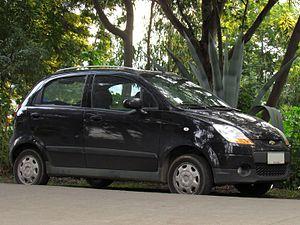
La Chevrolet Spark est un véhicule du constructeur automobile américain Chevrolet vendu depuis décembre 2009 en Europe. Elle a été dévoilée au Salon de Francfort, en 2009. Spark signifie étincelle en anglais.